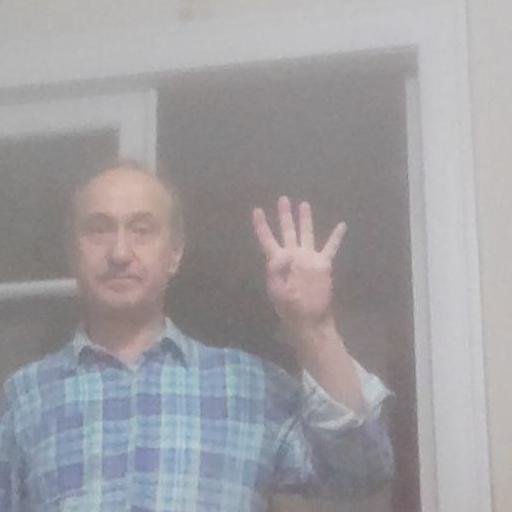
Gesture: four